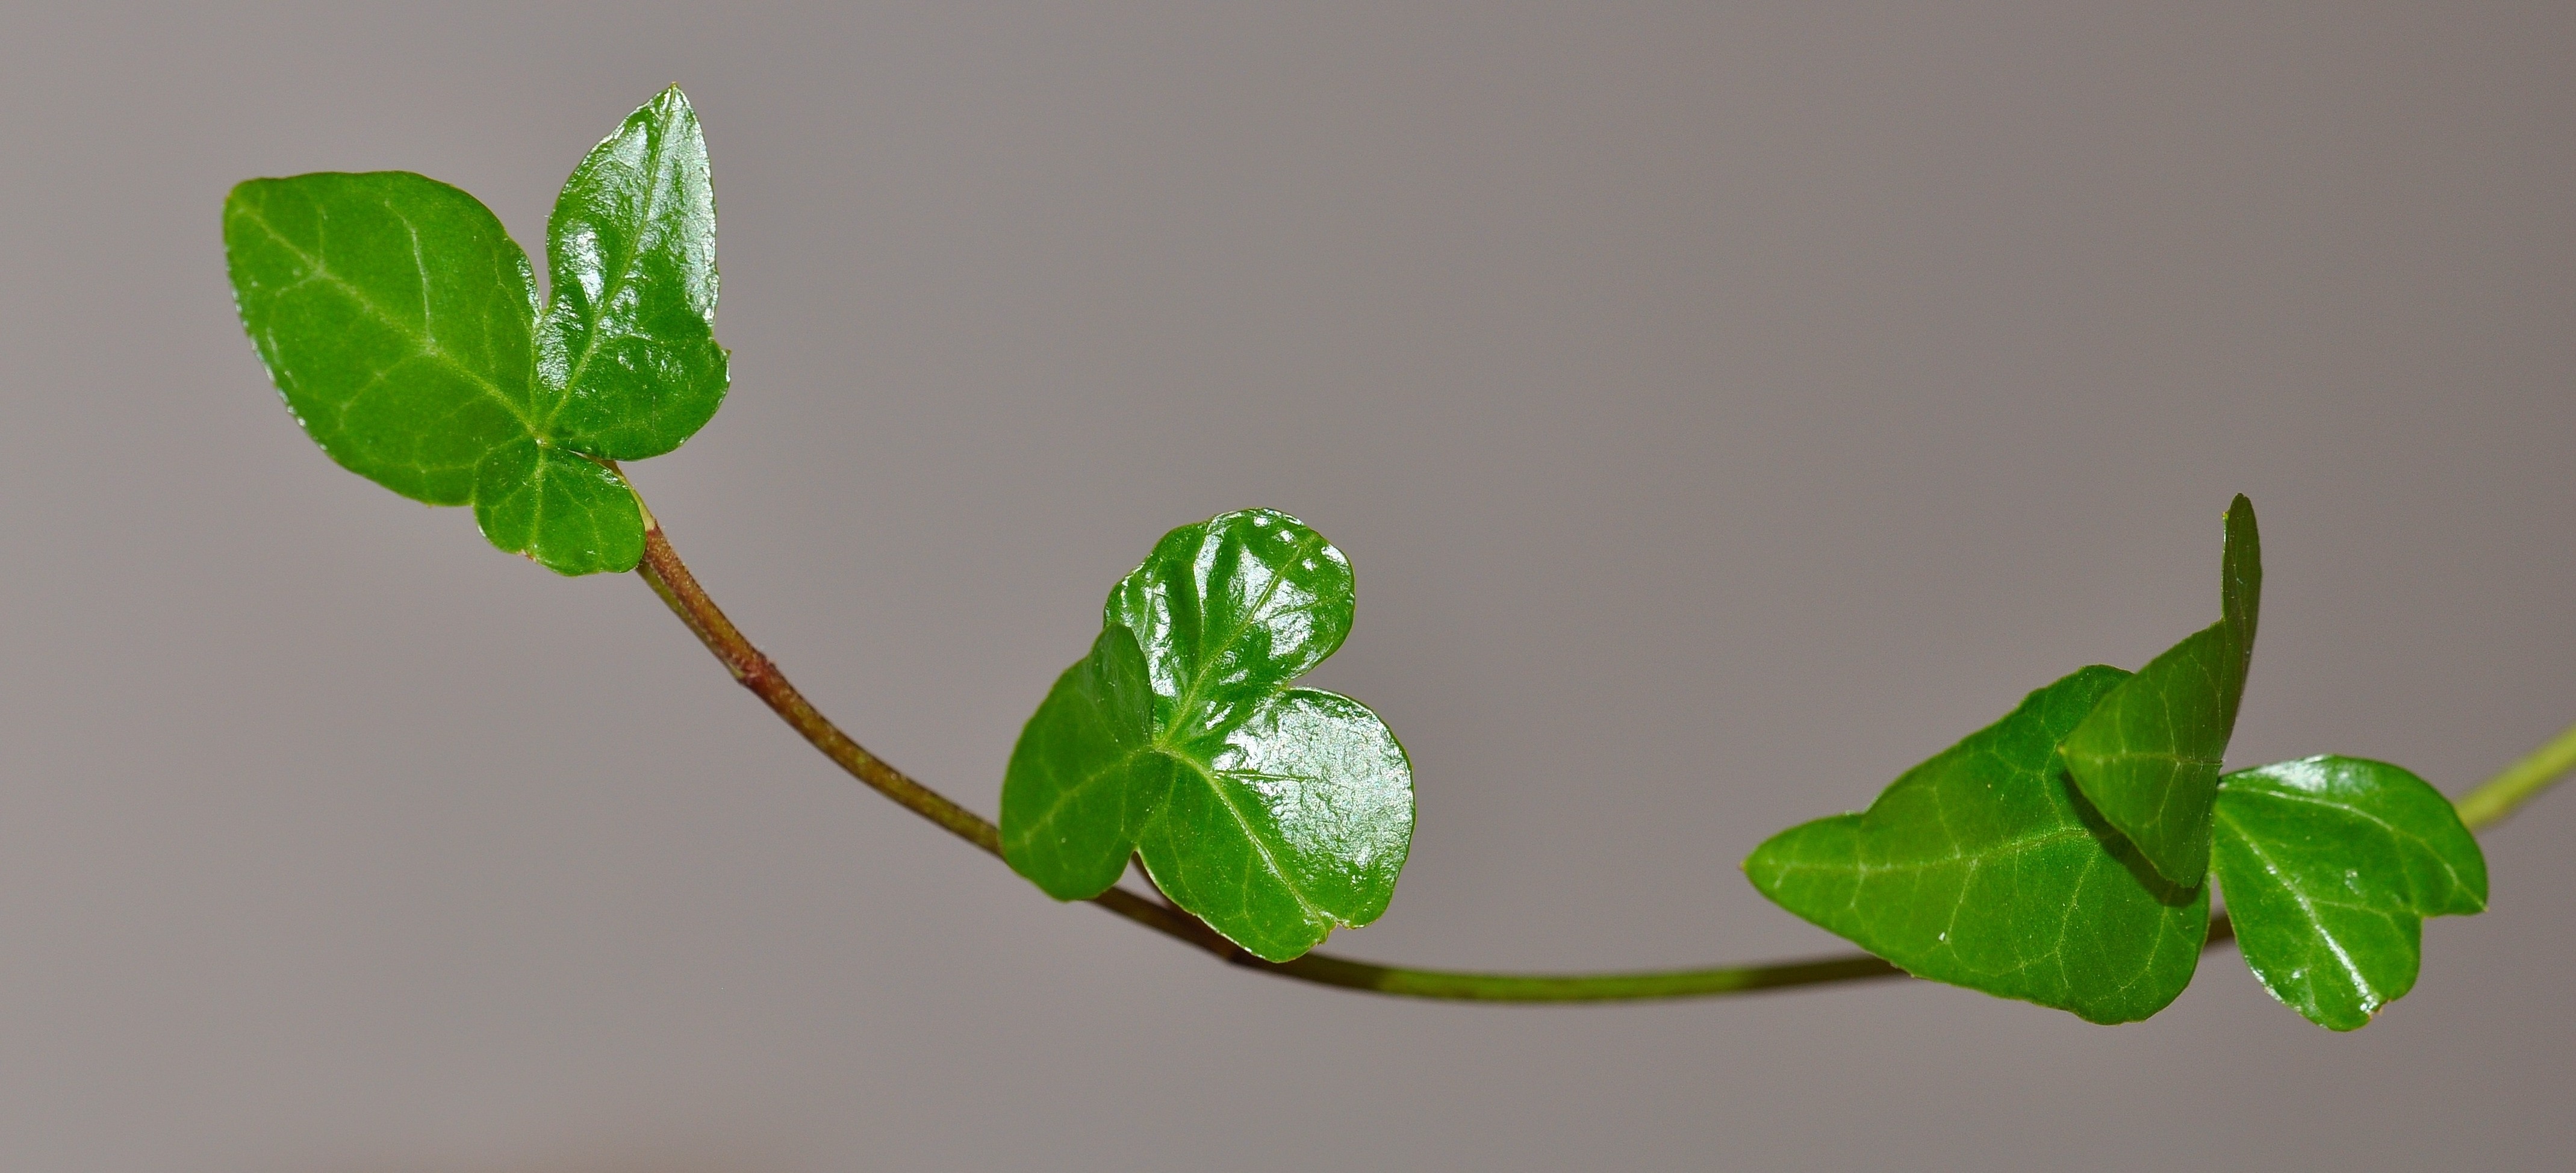
branch, plant, leaf, flower, food, green, produce, ivy, botany, climber, close, flora, leaves, shrub, bud, macro photography, flowering plant, plant stem, land plant